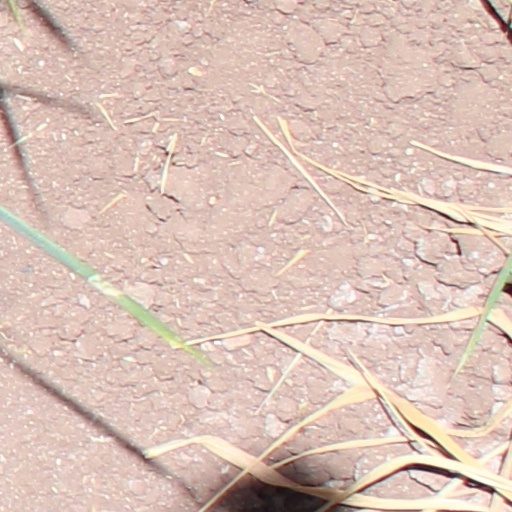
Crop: wheat